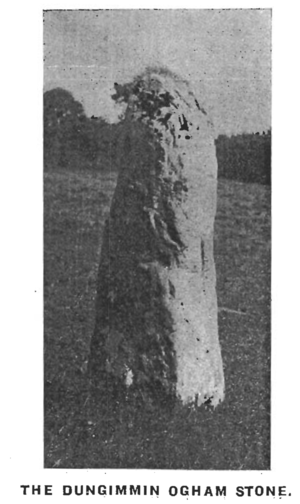
Ballyjamesduff est une ville dans le comté de Cavan, en Irlande.